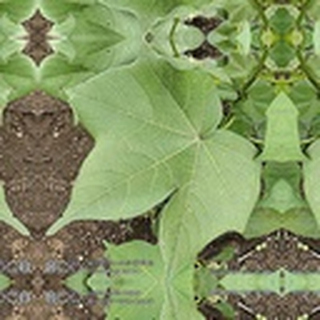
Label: healthy_cotton